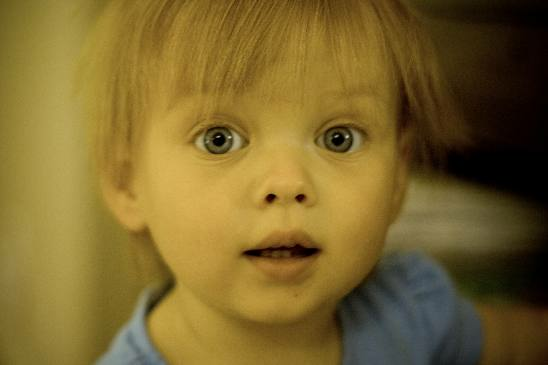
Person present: Yes